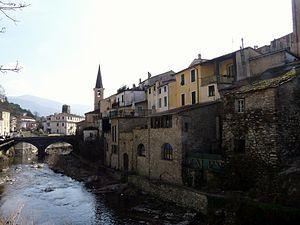
Borgomaro, également Maro, est une commune italienne de la province d'Imperia dans la région Ligurie en Italie.